Broadway station (IND Crosstown Line)

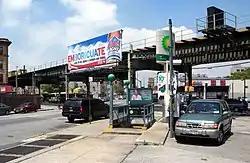
A staircase at the southeast corner of Union Avenue and Broadway with the BMT Jamaica Line in the background

The station previously had a full-length mezzanine. However, the northern half was closed to the public, and parts of it currently hold offices while the rest of the mezzanine is used for storage space. The mezzanine had a street stair to the northwestern corner of Johnson Avenue and Union Avenue, and a small upper landing with street stair to all corners of South 5th Street, Montrose Avenue, and Union Avenue except for the southwestern corner.